Pupella Maggio

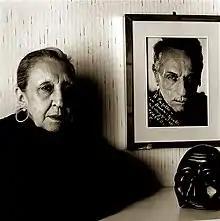
Maggio in 1987

Pupella Maggio (born Giustina Maria Maggio; 24 April 1910 – 8 December 1999) was an Italian film actress.